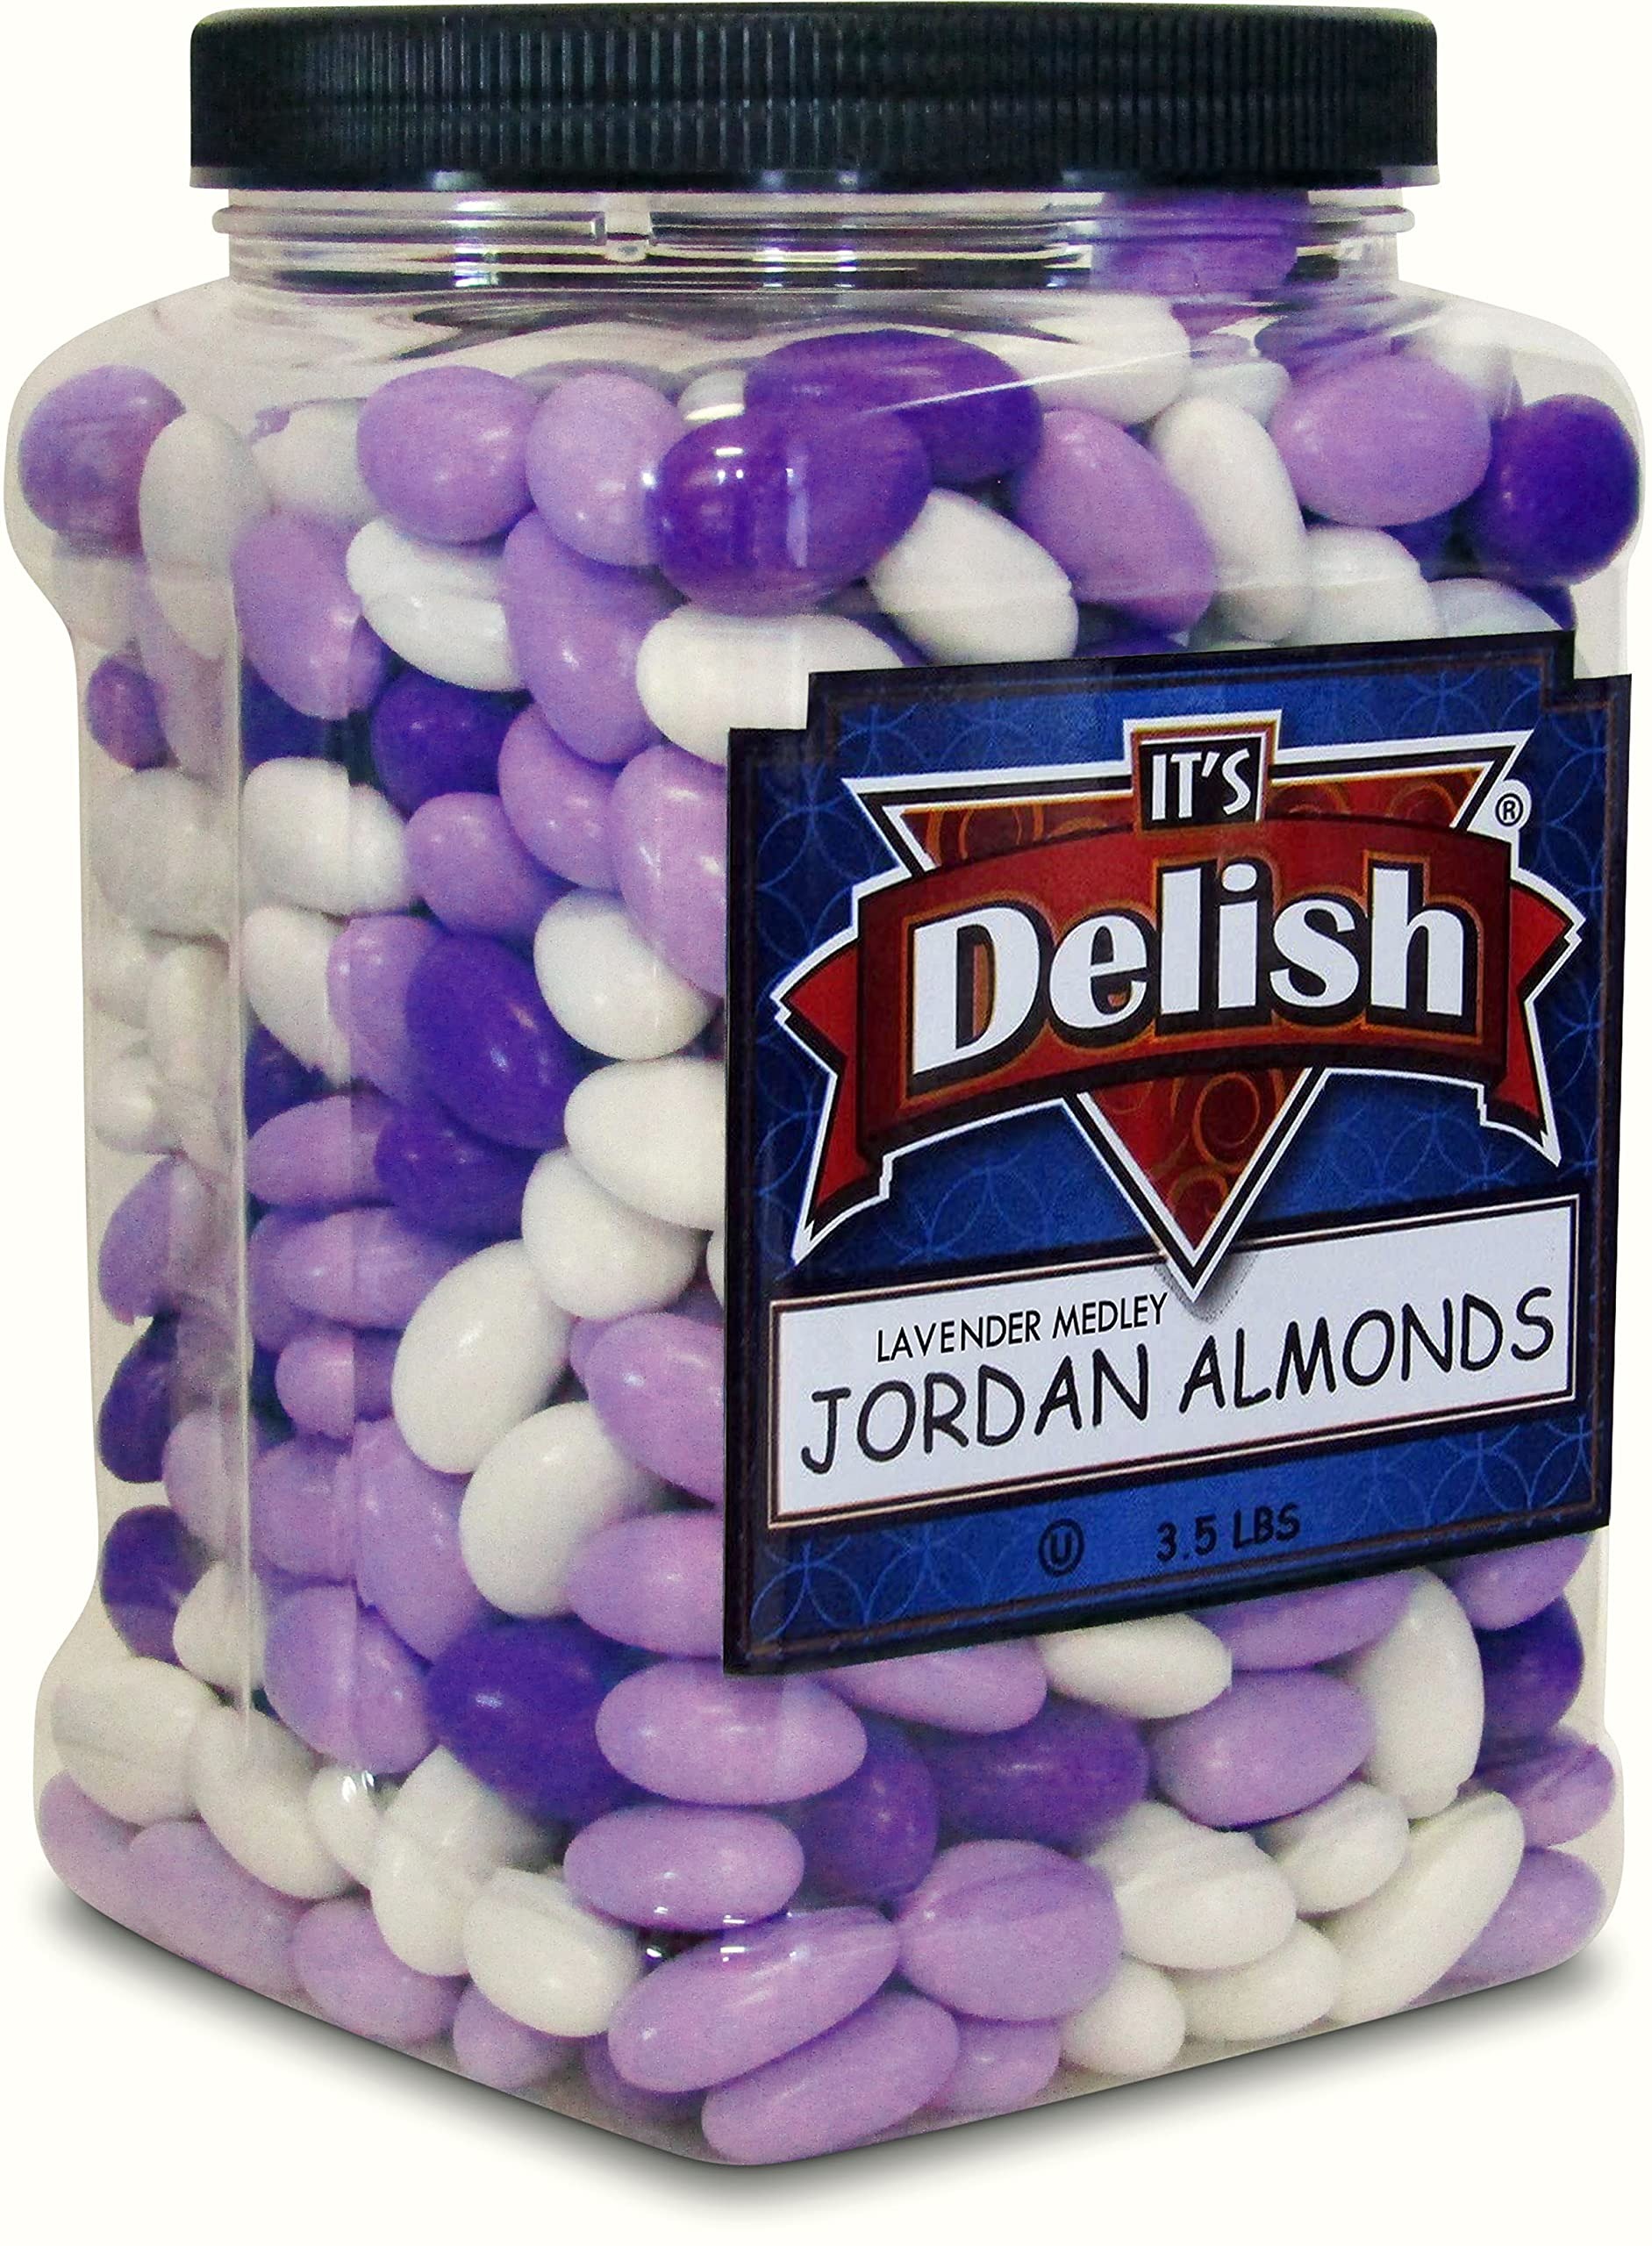
Item Name: Lavender Purple & White Jordan Almonds Medley by It's Delish, 3.5 LBS Jumbo Container | Valentines Mothers Day Girl Theme Bulk Party Favors Almond Nut Coated in Sweet Hard Candy Shell - Vegan & Kosher
Bullet Point 1: PREMIUM & FESTIVE Its Delish Jordan Almonds in Pastel Purple, Lavender and White Colors
Bullet Point 2: VALUE SIZE Convenient Reusable Jumbo Container 3.5 lb Jar Its Delish brand, Around 100+ per pound
Bullet Point 3: HIGHEST QUALITY Freshest & finest almonds & hard candy shell made in-house. Order from the factory direct!
Bullet Point 4: WONDERFUL TREAT Candy bar buffet, party favors, wedding favor candy, birthdays, bridal shower & baby showers, boy or girl, and parties for any occasion
Bullet Point 5: KOSHER & MADE in the USA Certified Kosher OU Parve Non-dairy Made in the USA! - Our Jordan Almonds are made with our own polish that's animal and bug free, vegan friendly.
Product Description: <b>Lavender, Purple and White Jordan Almonds in 3.5 LBS Jumbo Container</b><p><p>Premium great tasting jordan almonds made from California almonds and sweet candy coating. Our Jordan Almonds are made in house with our own polish free of any animal and bug derivatives, unlike other brands, making ours vegan friendly in addition to being certified Kosher. Stock up for your upcoming party or event. Put them out at the buffet or as favors in fancy pouches, totes, or burlap bags. The Italian confetti almonds are coated in a hard shell, eat them by placing in mouth for a bit until they are ready for the bite. Enjoy! </p><p><b>About It's Delish!</b><p><p> It's Delish was established in 1992 and is located in North Hollywood, California. It's Delish is a food manufacturer and distributor who produces over 500 gourmet food products including licorice, sour belts, taffies, caramels, Jordan almonds, chocolates, nuts, fruits, trail mixes, spices, and the spice blends. It's Delish also produces organics and all natural products. We give you the opportunity to order from the factory direct!<p><p> It’s Delish! prides itself on the four pillars that are at the foundation of everything we do.<p><p> Innovation Quality Value Service
Value: 1.0
Unit: Count

Price: 36.99